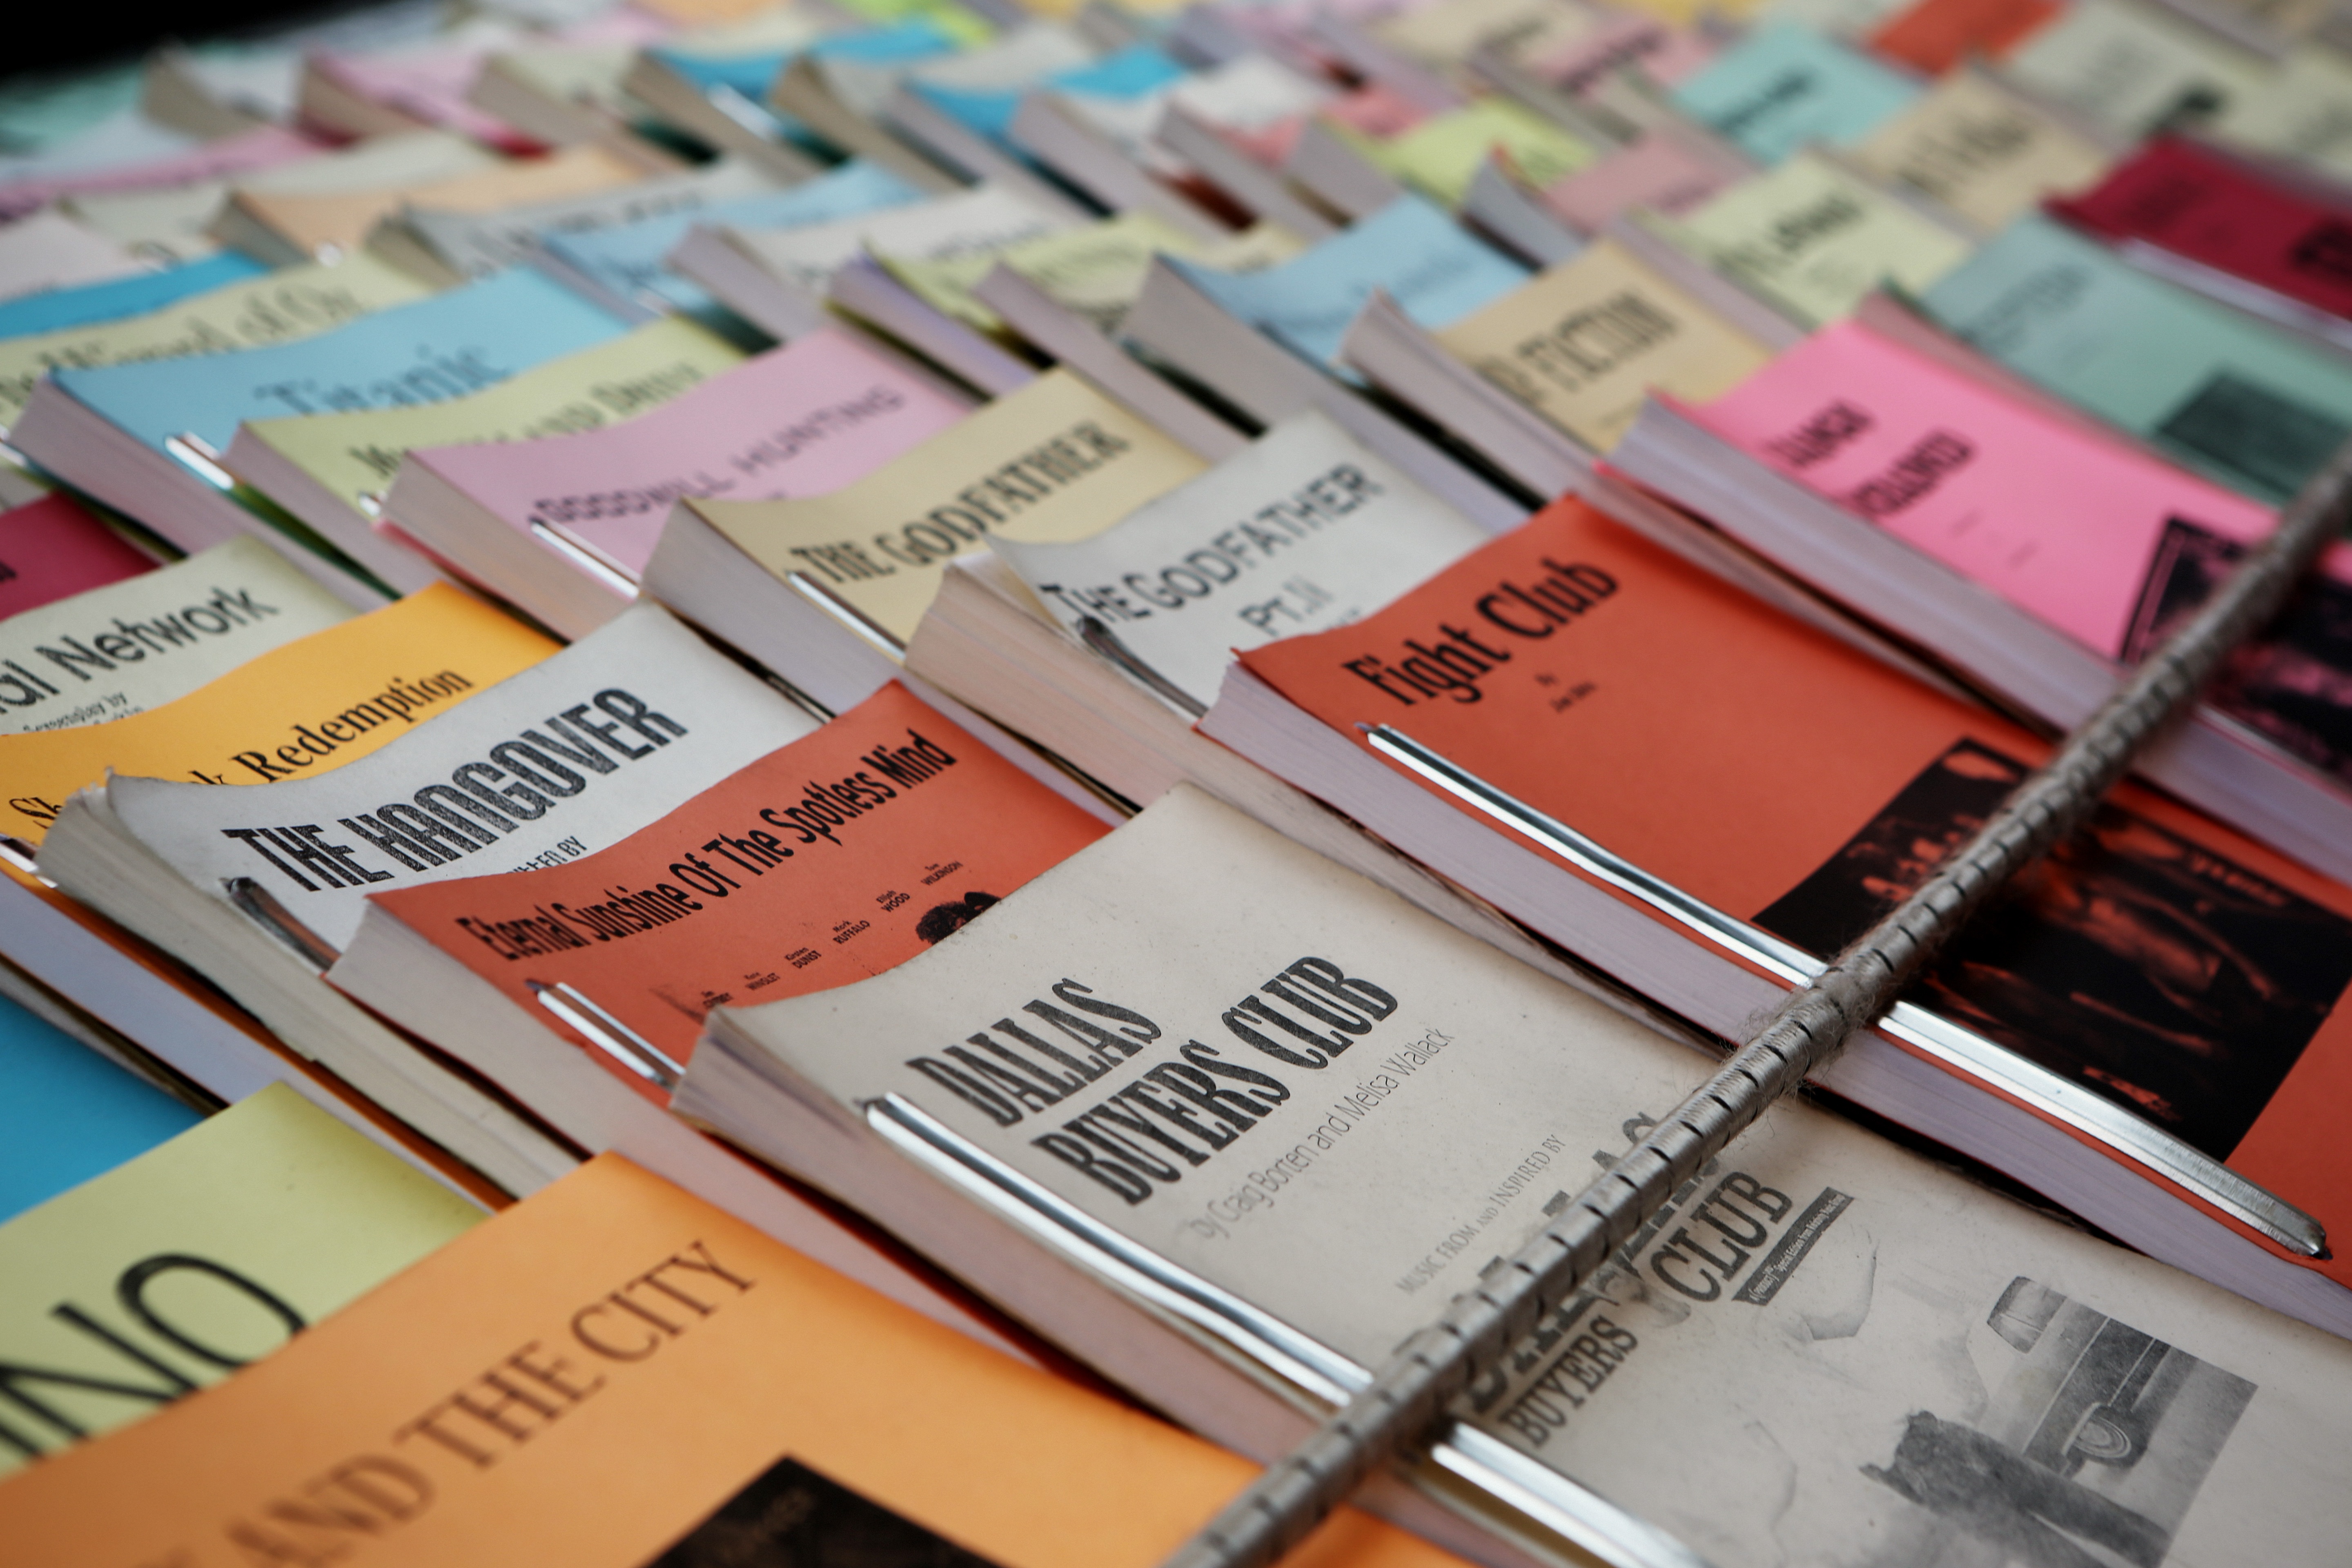
book, street, old, reading, shop, color, market, brand, art, literature, design, books, sale, buy, discount, movie titles, scripts